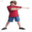
Label: boy